Epson Robots

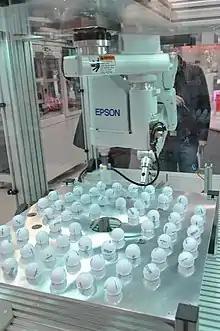
Epson industrial robot at Hannover Messe 2012

EPSON Robots is the robotics design and manufacturing department of Japanese corporation Seiko Epson, the brand-name watch and computer printer producer.